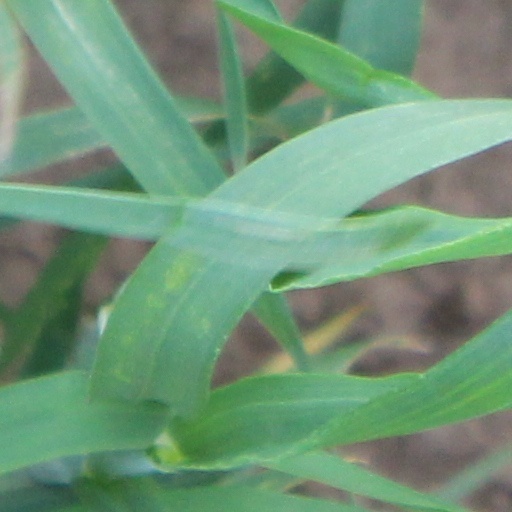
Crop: wheat